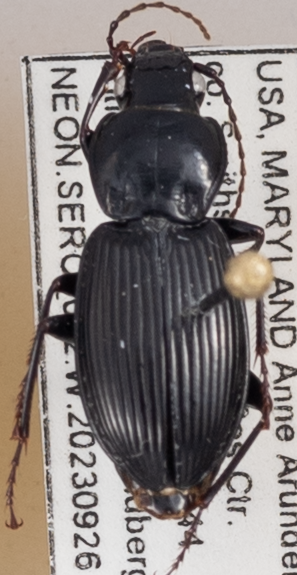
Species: Pterostichus stygicus
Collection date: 2023-09-26
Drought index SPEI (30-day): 0.426
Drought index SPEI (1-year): -0.172
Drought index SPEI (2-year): -0.156